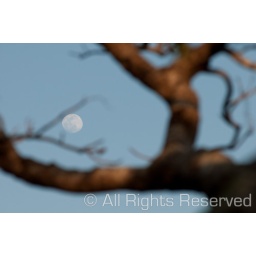
Moonrise looking out of my office window around 4:45 PM on Dec 29 2009